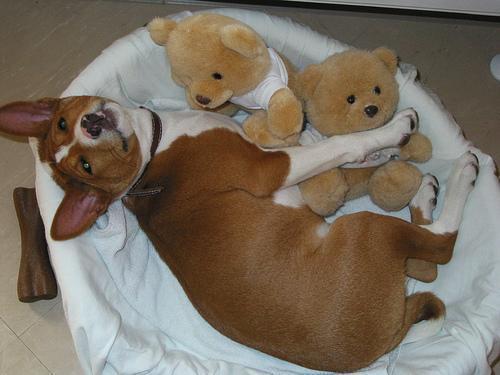
basenji